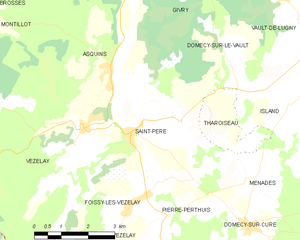
Carte des communes françaises Saint-Père